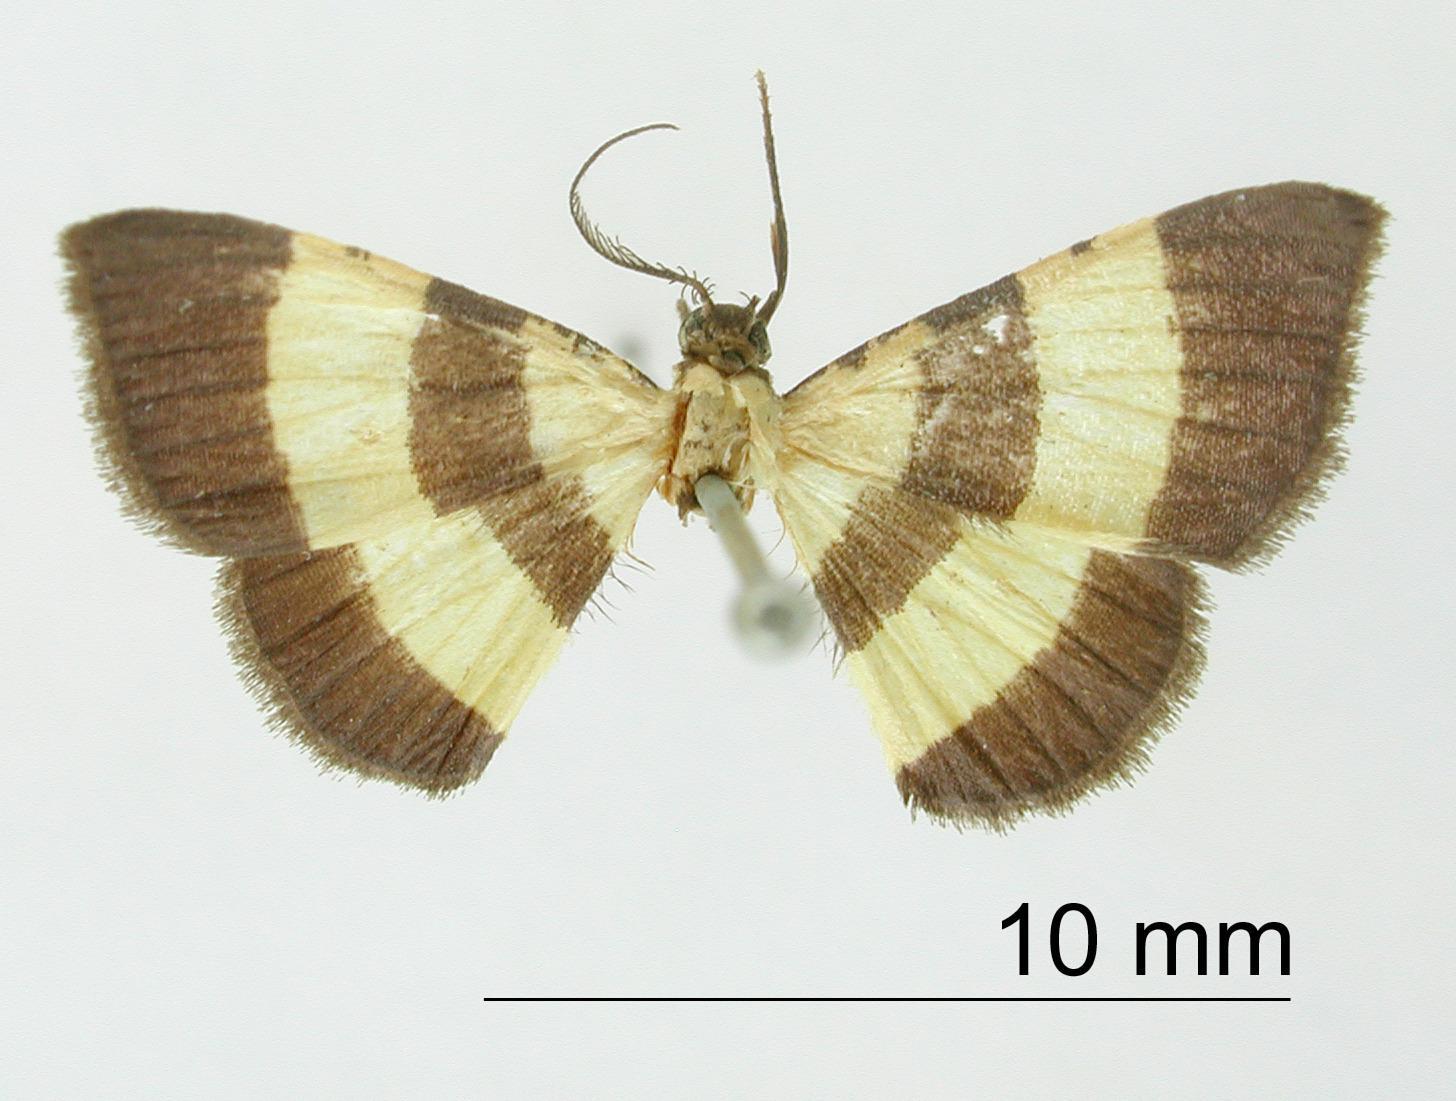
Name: Porona balteata
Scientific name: Porona balteata Warren, 1906
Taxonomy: Animalia, Arthropoda, Insecta, Lepidoptera, Geometridae, Ennominae
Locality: St. Jean, Maroni, French Guiana, French Guiana